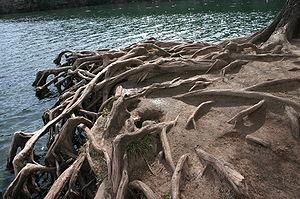
En botanique, la racine est l'organe souterrain d'une plante servant à les fixer au sol et à y puiser l'eau et les éléments nutritifs nécessaires à leur développement. Prolongement de la tige vers le bas, elle en diffère par plusieurs caractères : sa structure interne, son géotropisme positif, la présence d'une coiffe terminale et de poils absorbants, l'absence de feuilles et de bourgeons. C'est ce dernier caractère qui la distingue fondamentalement de la tige.